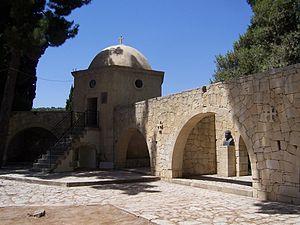
Le monastère d’Arkadi est un monastère orthodoxe situé sur un plateau fertile à 23 km au sud-est de Rethymnon, sur l'île de Crète.